Carolina Kostner

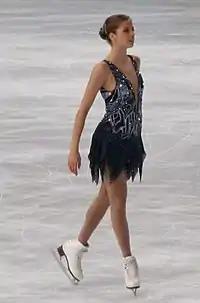
Kostner performs at the 2011 Trophée Eric Bompard

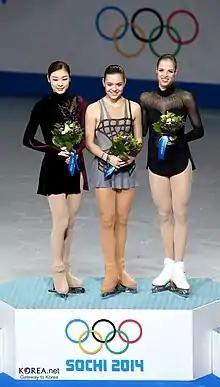
Kostner (right) at the podium in 2014 Sochi Olympics.

"GP: Grand Prix; CS: Challenger Series; JGP: Junior Grand Prix"